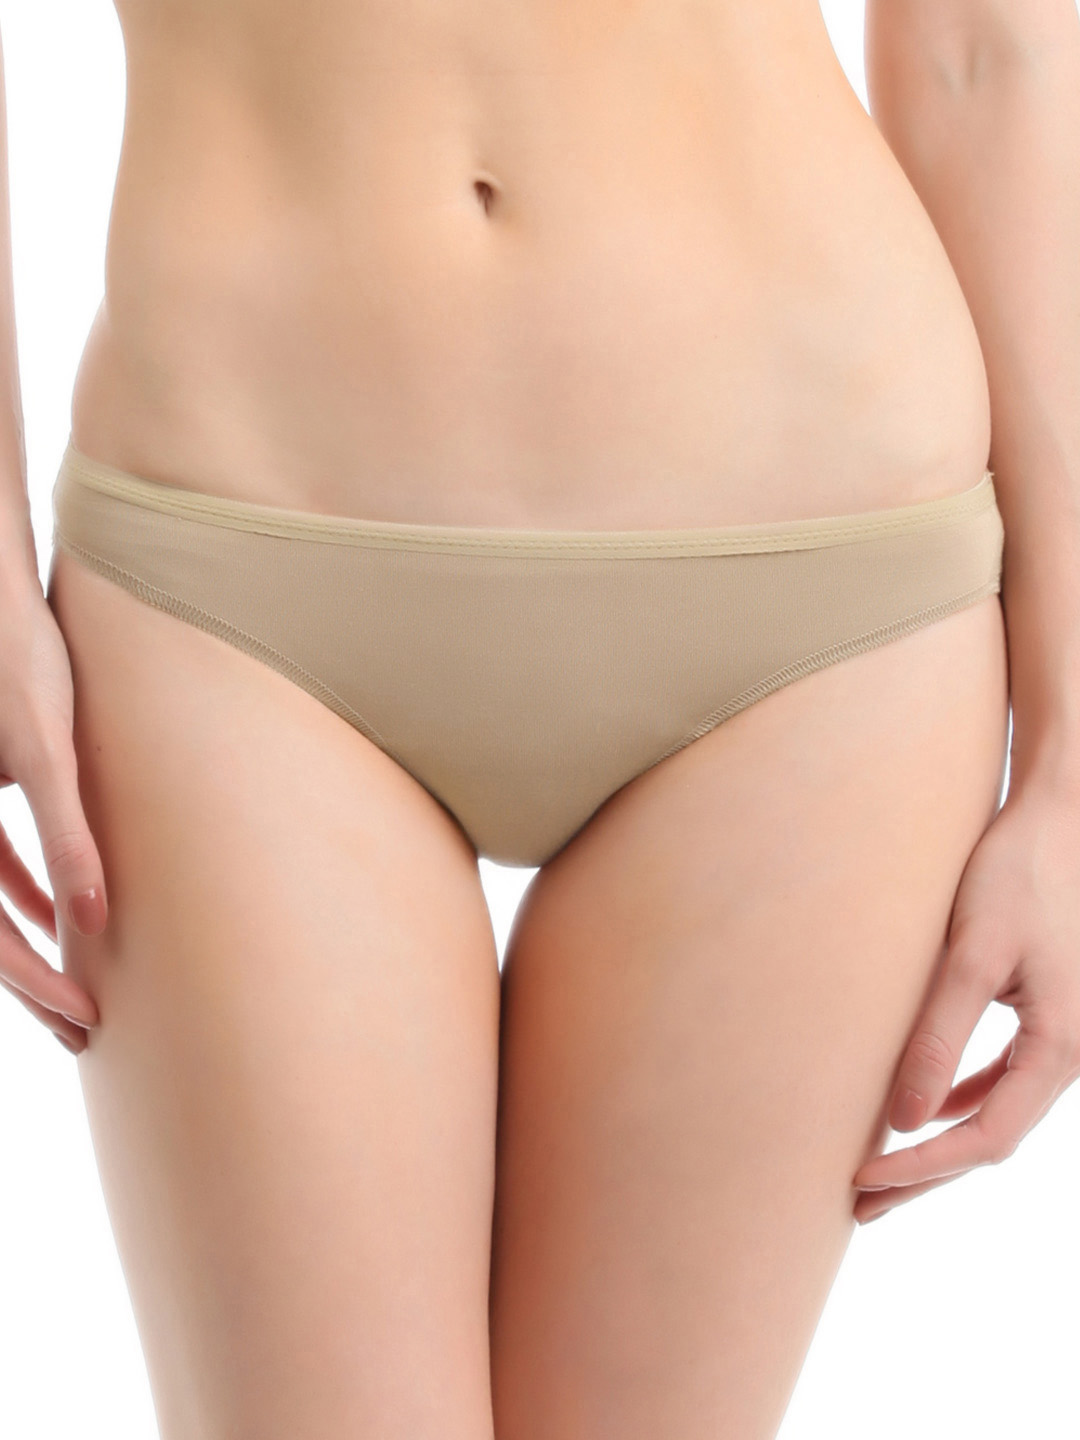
Enamor Women Beige Low-Rise Brief
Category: Apparel / Innerwear / Briefs
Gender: Women
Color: Skin
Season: Summer 2017
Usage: Casual